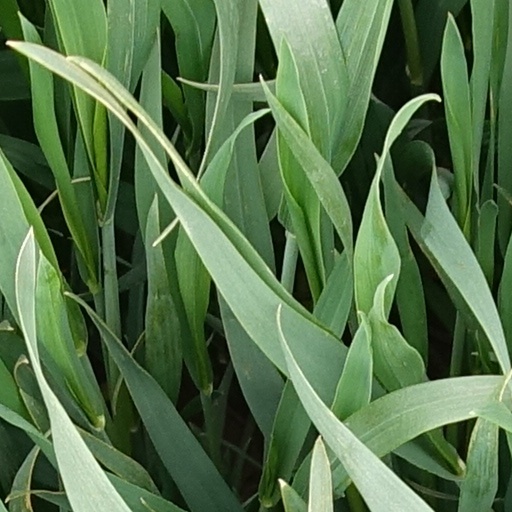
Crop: wheat